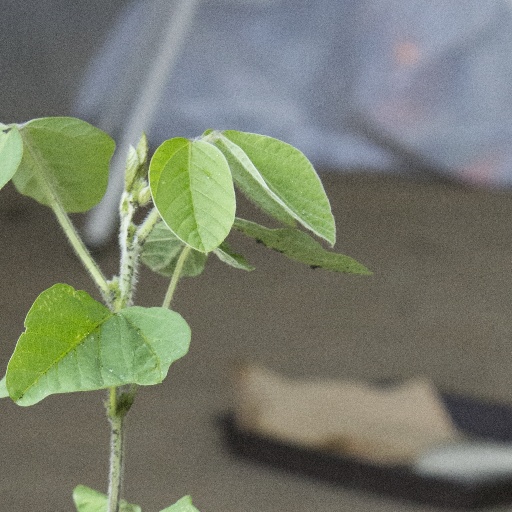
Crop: soybean